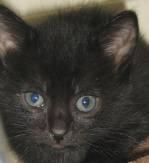
cat